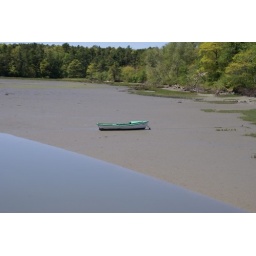
boat below field